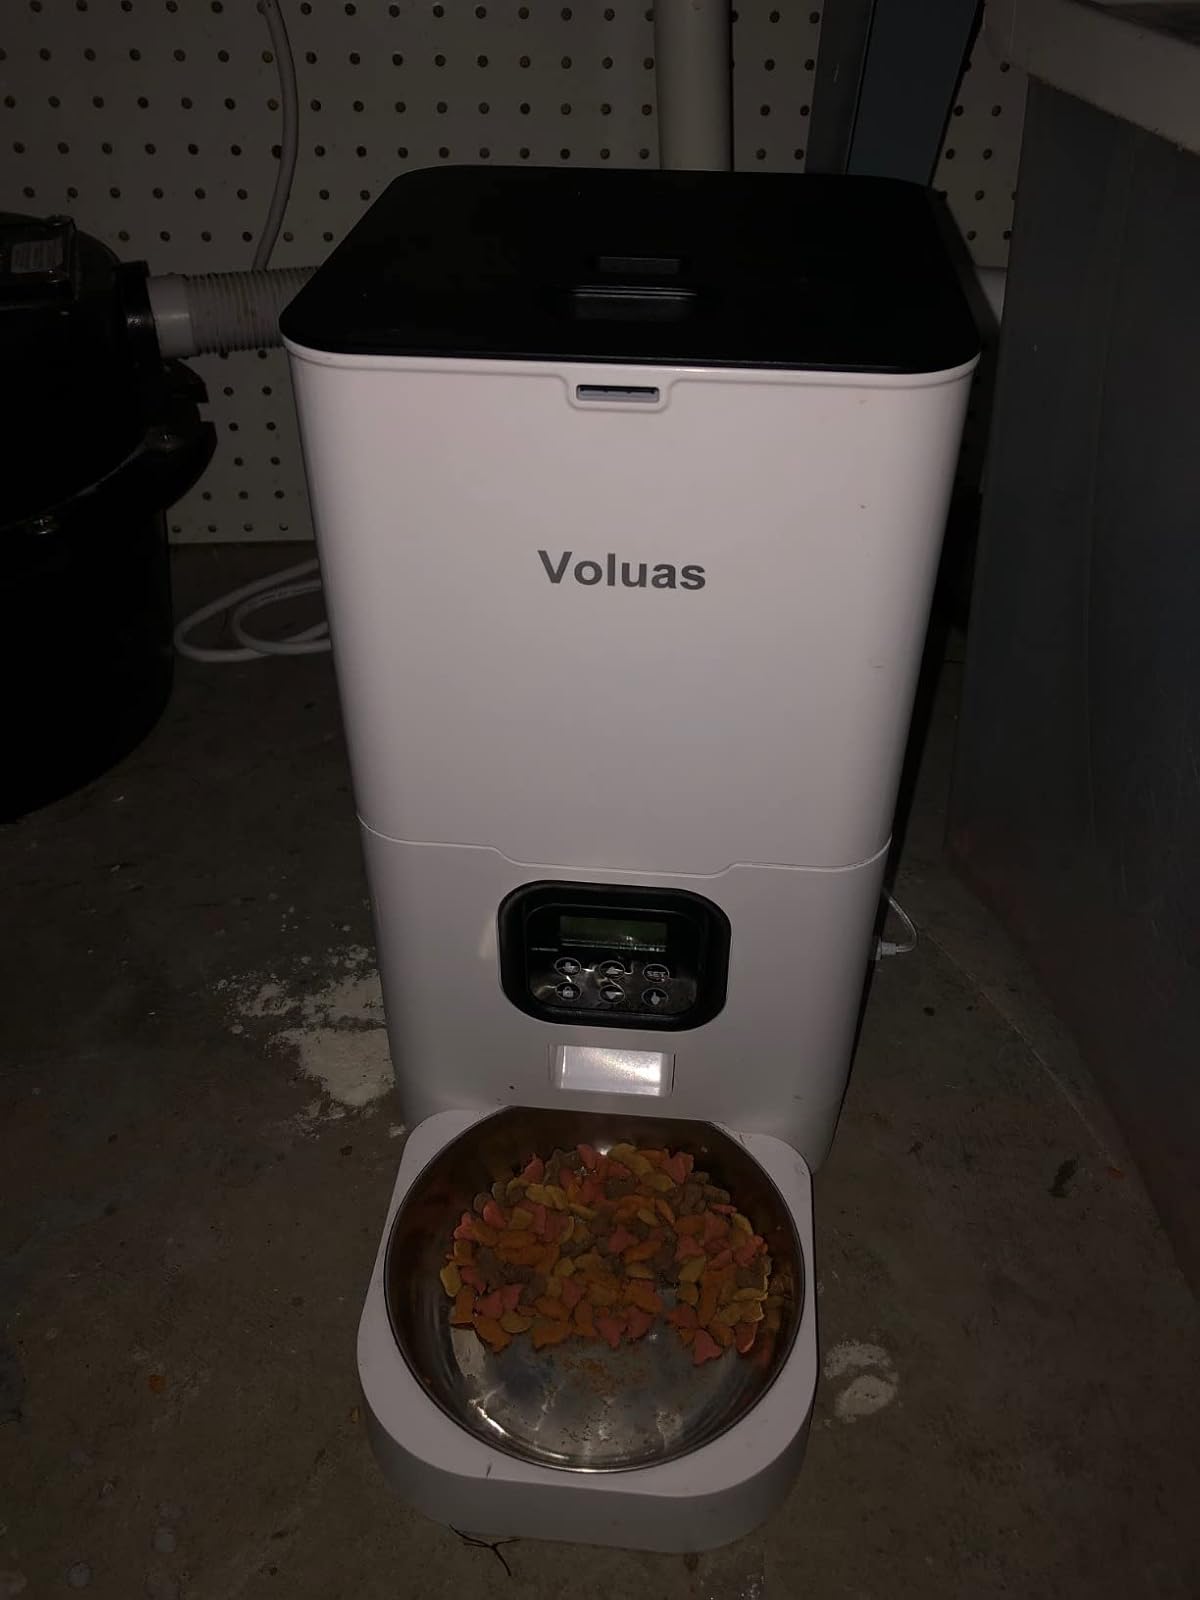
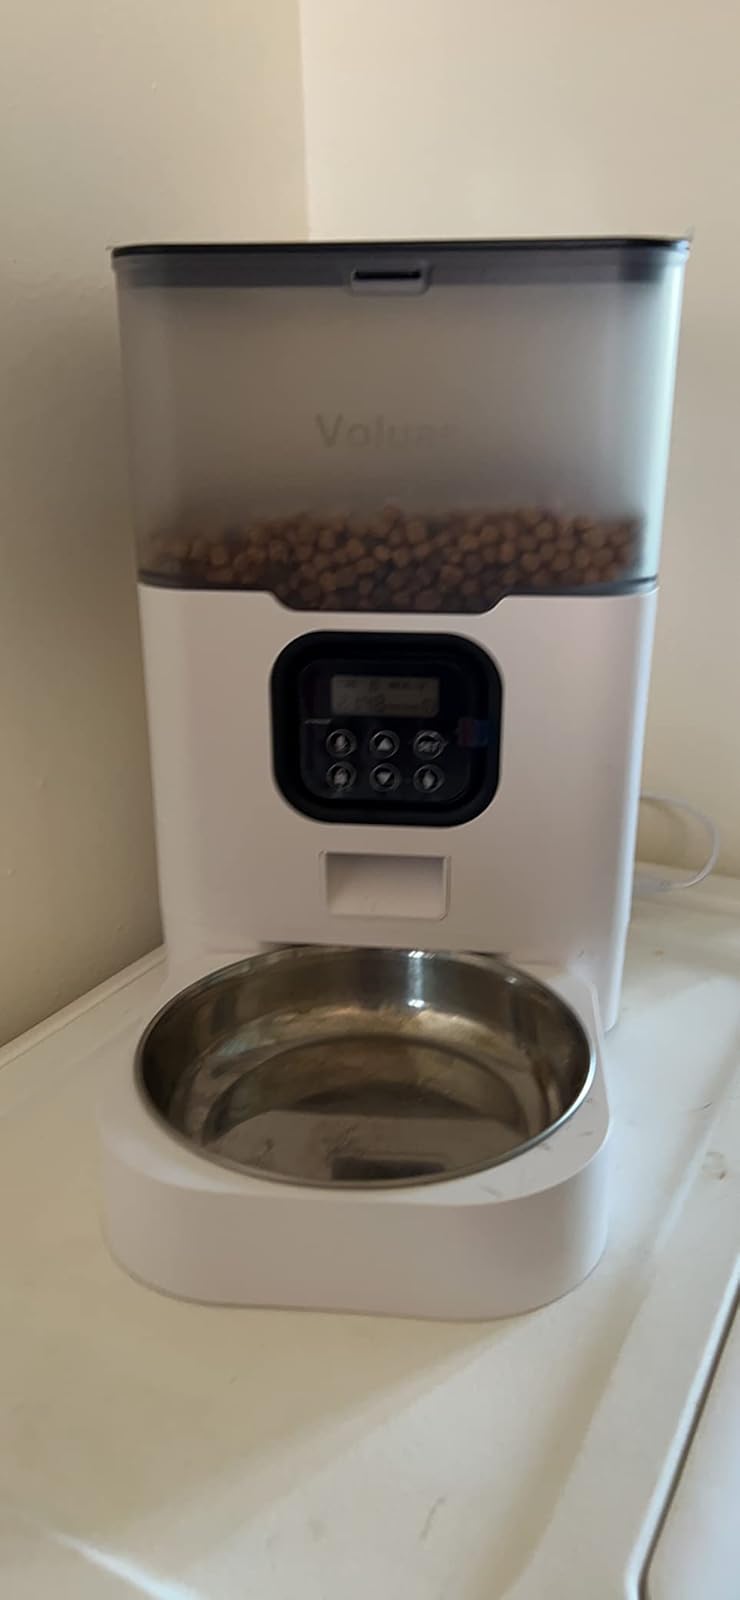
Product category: items_feeder
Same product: no